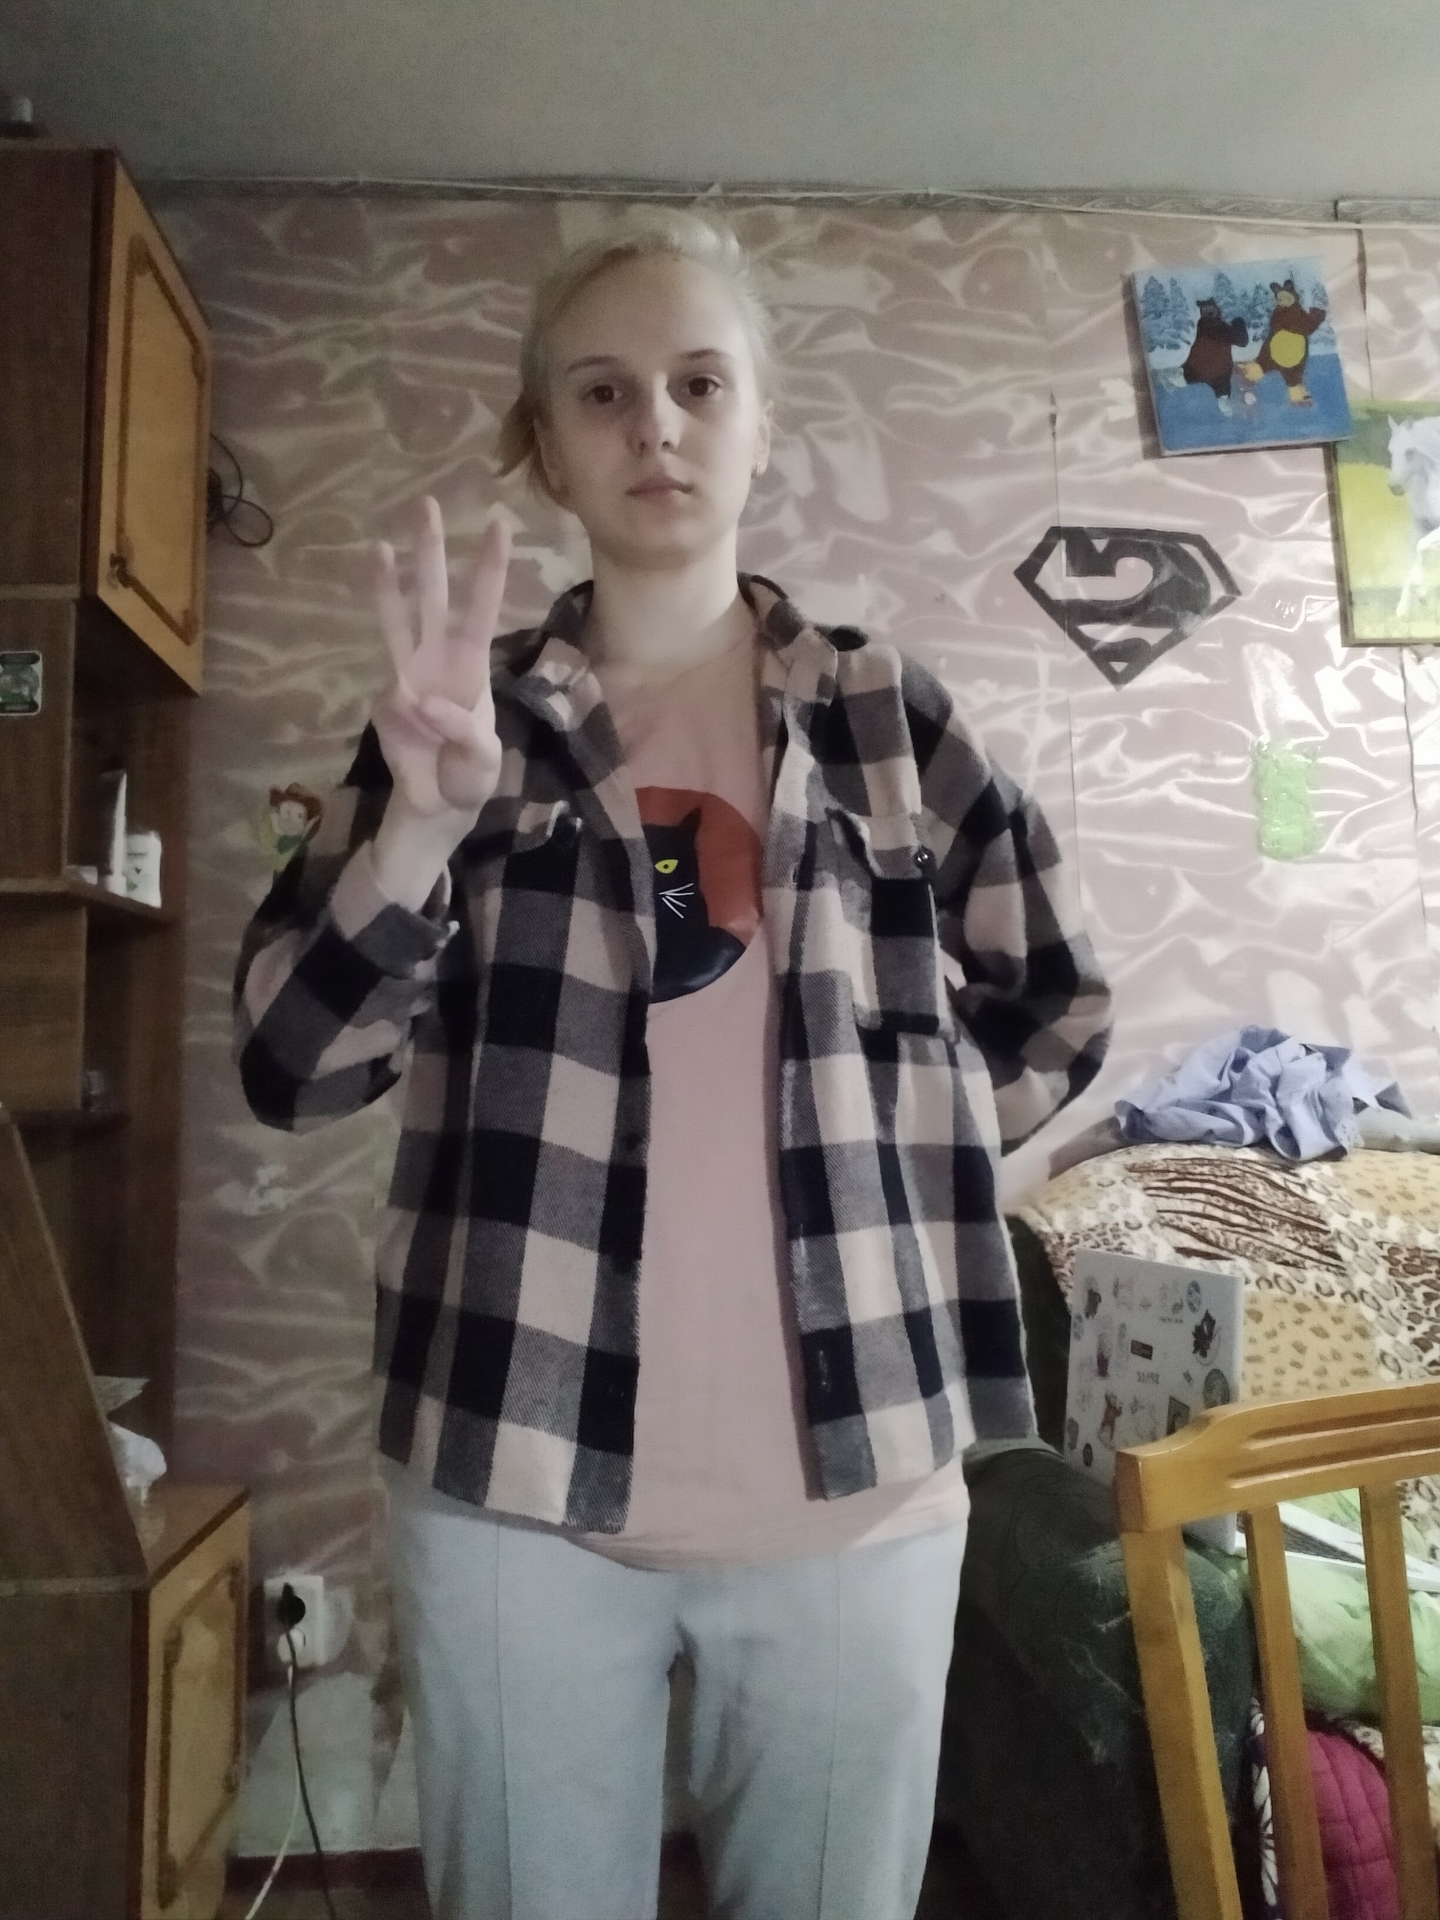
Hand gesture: three